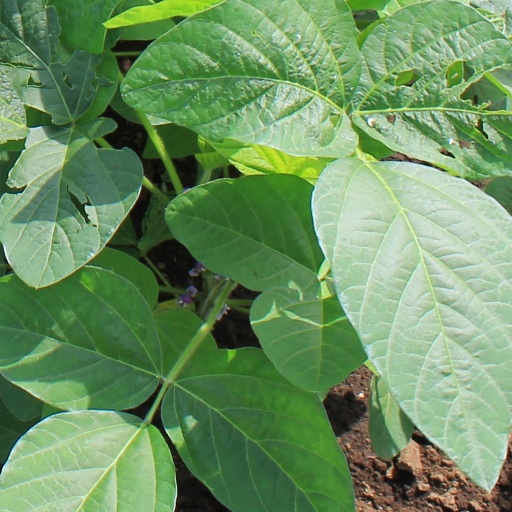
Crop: soybean